List of Dutch explorations

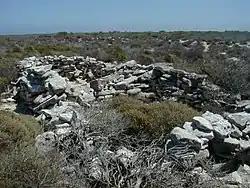
Wiebbe Hayes Stone Fort on the West Wallabi Island

They discovered Tonga on 21 April 1616 and the Hoorn Islands on 28 April 1616.